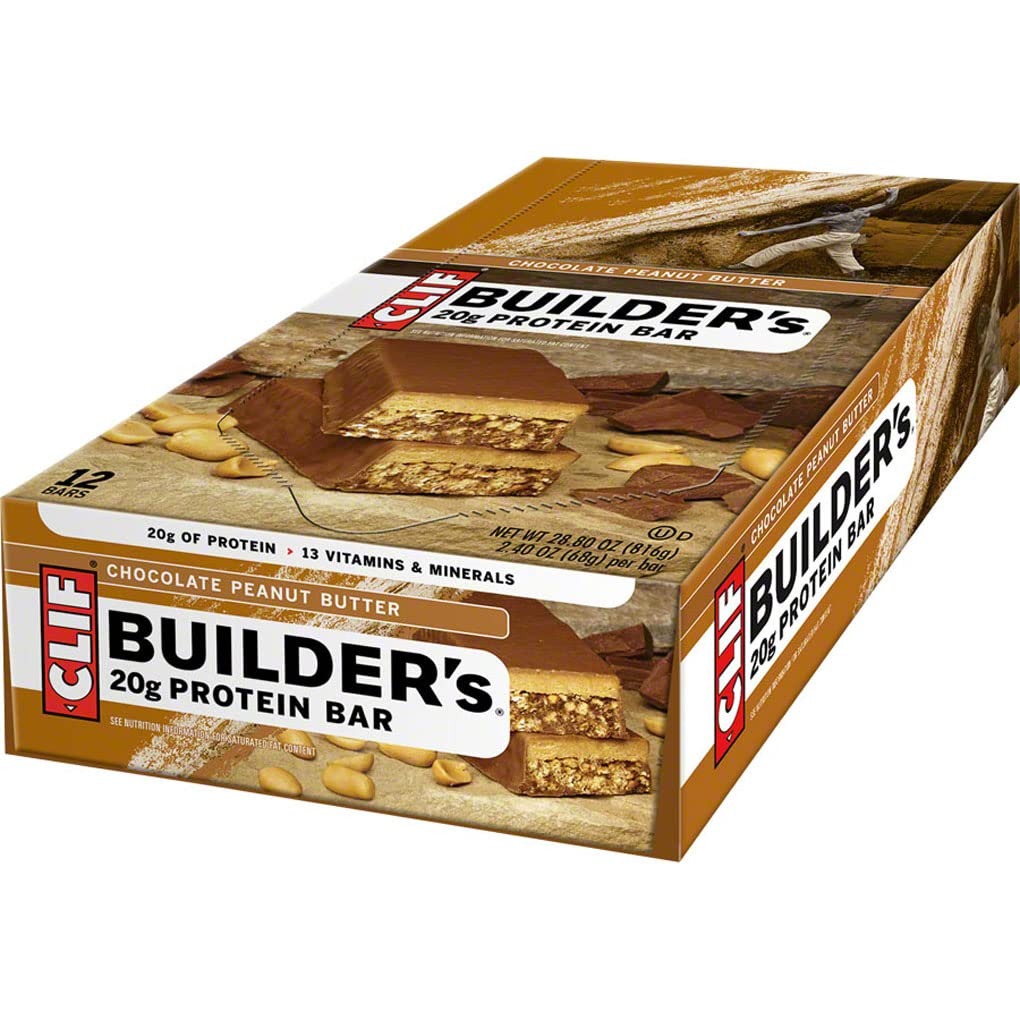
Item Name: Clif Bar Cocoa Dipped Double Decker Crisp Bar, Chocolate Peanut Butter, 12 ct
Bullet Point 1: Clif double decker bar has 23 vitamins and minerals
Bullet Point 2: Clif double decker bar is a protein bar
Bullet Point 3: Clif double decker bar contains soy and peanuts
Value: 28.8
Unit: Ounce

Price: 22.965